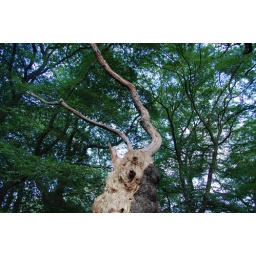
I thought this was a good picture purely because of the two-tone tree and the green in the background.